Guys and Dolls

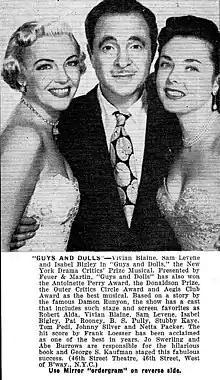
New York Mirror "Theatre-Ticket Ordergram" featuring original Broadway stars Vivian Blaine, Sam Levene and Isabel Bigley in 1950 Broadway production "Guys and Dolls" at 46th Street Theatre

The show had its pre-Broadway try-out at the Shubert Theater in Philadelphia, opening Saturday, October 14, 1950. The musical premiered on Broadway at the 46th Street Theatre (now Richard Rodgers Theatre) on November 24, 1950. It was directed by George S. Kaufman, with dances and musical numbers by Michael Kidd, scenic and lighting design by Jo Mielziner, costumes by Alvin Colt, and orchestrations by George Bassman and Ted Royal, with vocal arrangements by Herbert Greene. It starred Robert Alda (Sky Masterson), Sam Levene (Nathan Detroit), Isabel Bigley (Sarah) and Vivian Blaine (Miss Adelaide). Iva Withers was a replacement as Miss Adelaide. The musical ran for 1,200 performances, winning five 1951 Tony Awards, including the award for Best Musical. Decca Records issued the original cast recording on 78 rpm records, which was later expanded and re-issued on LP, and then transferred to CD in the 1980s.